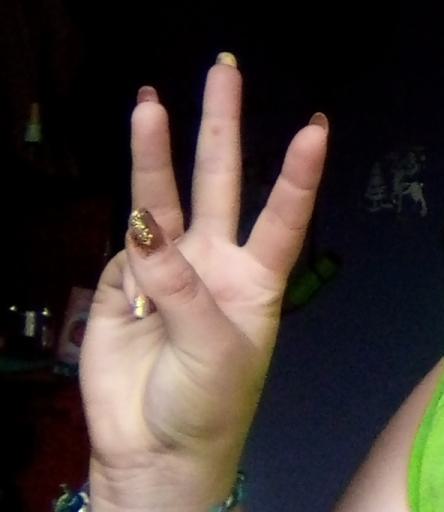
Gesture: three